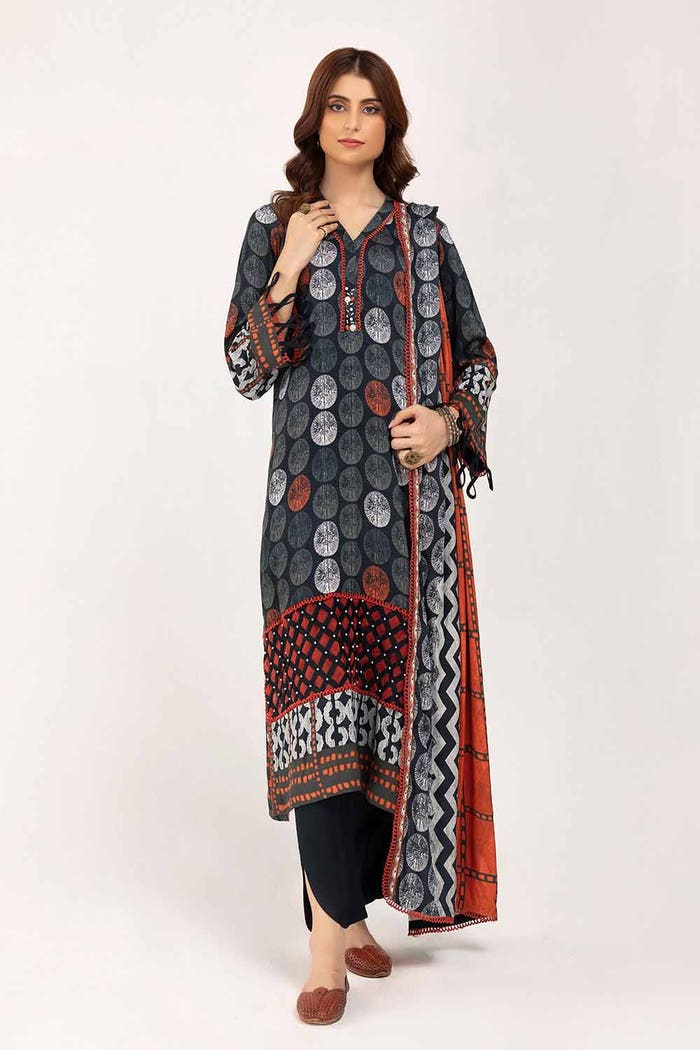
black multi embroidered cotton suit